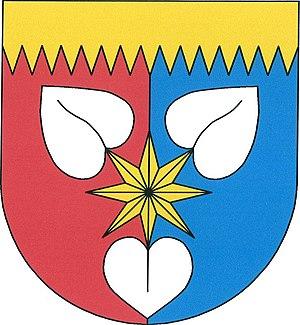
Struhařov est une commune du district de Benešov, dans la région de Bohême-Centrale, en République tchèque. Sa population s'élevait à 927 habitants en 2020.